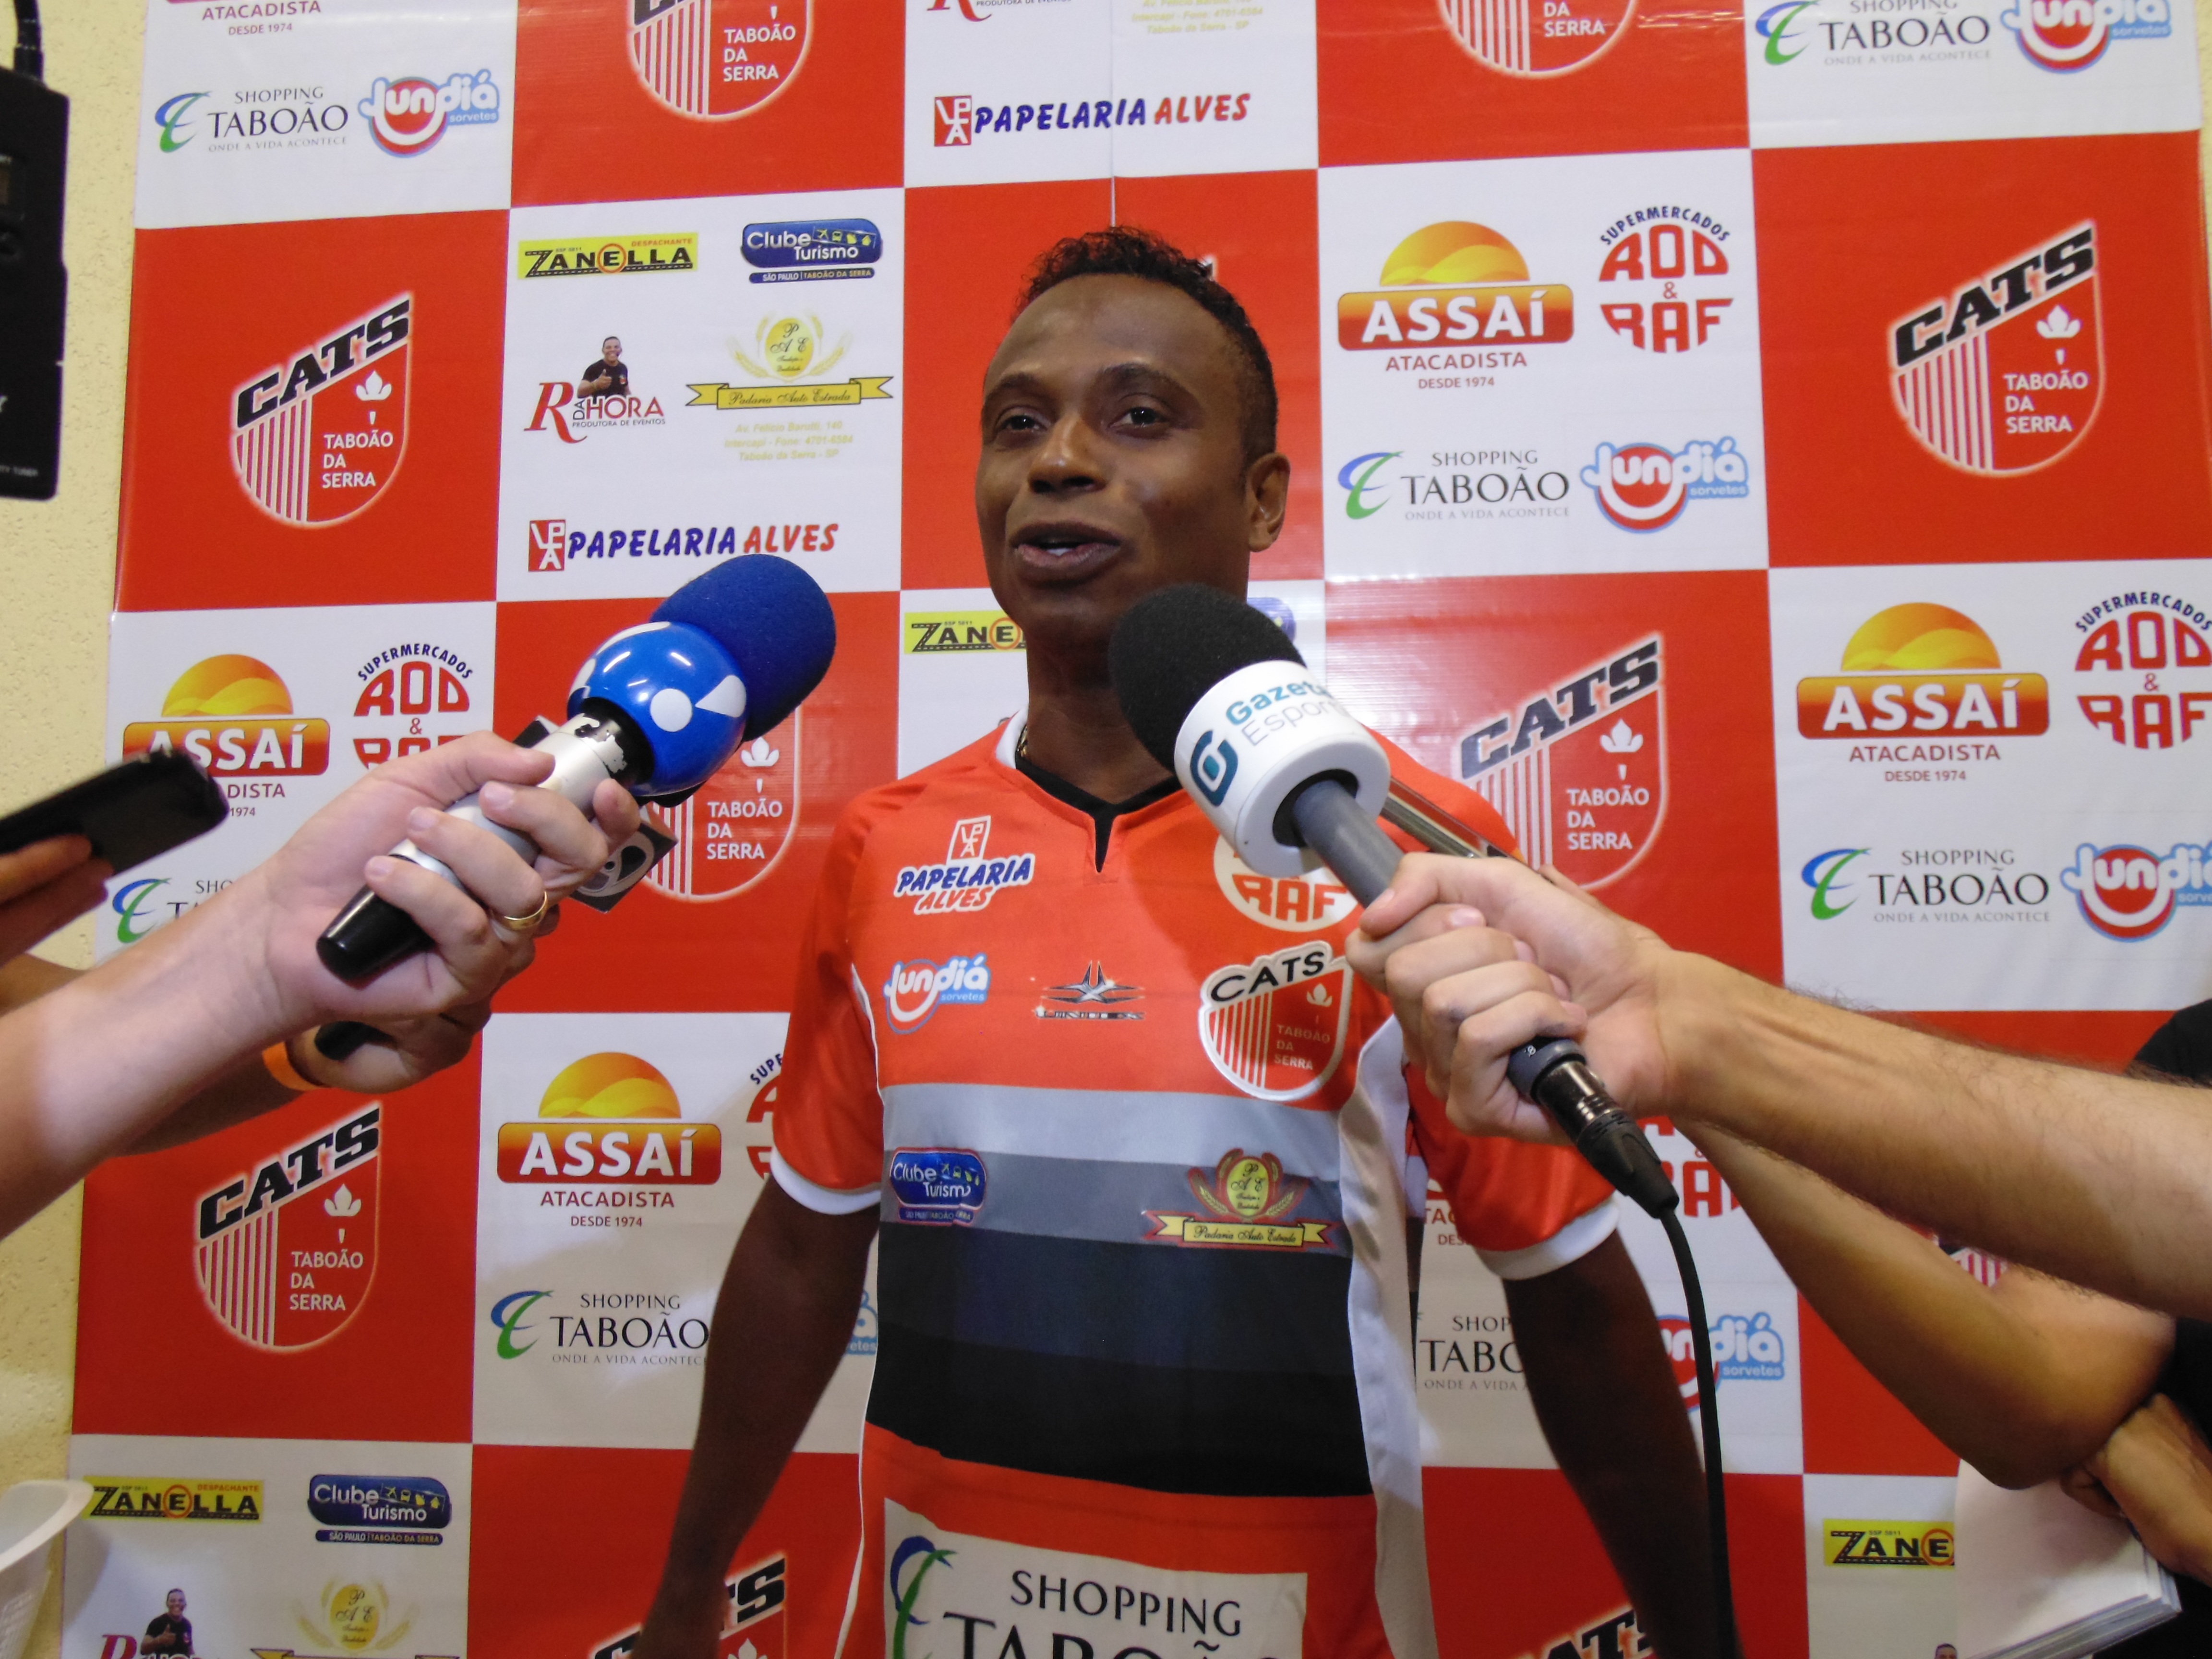
recreation, gadget, football, cycling, race, cats, sports, racing, devil, endurance, athletics, podium, weightlifting, physical exercise, bicycle racing, human action, endurance sports, duathlon, news conference, adilson, tabo o da serra, tabo o